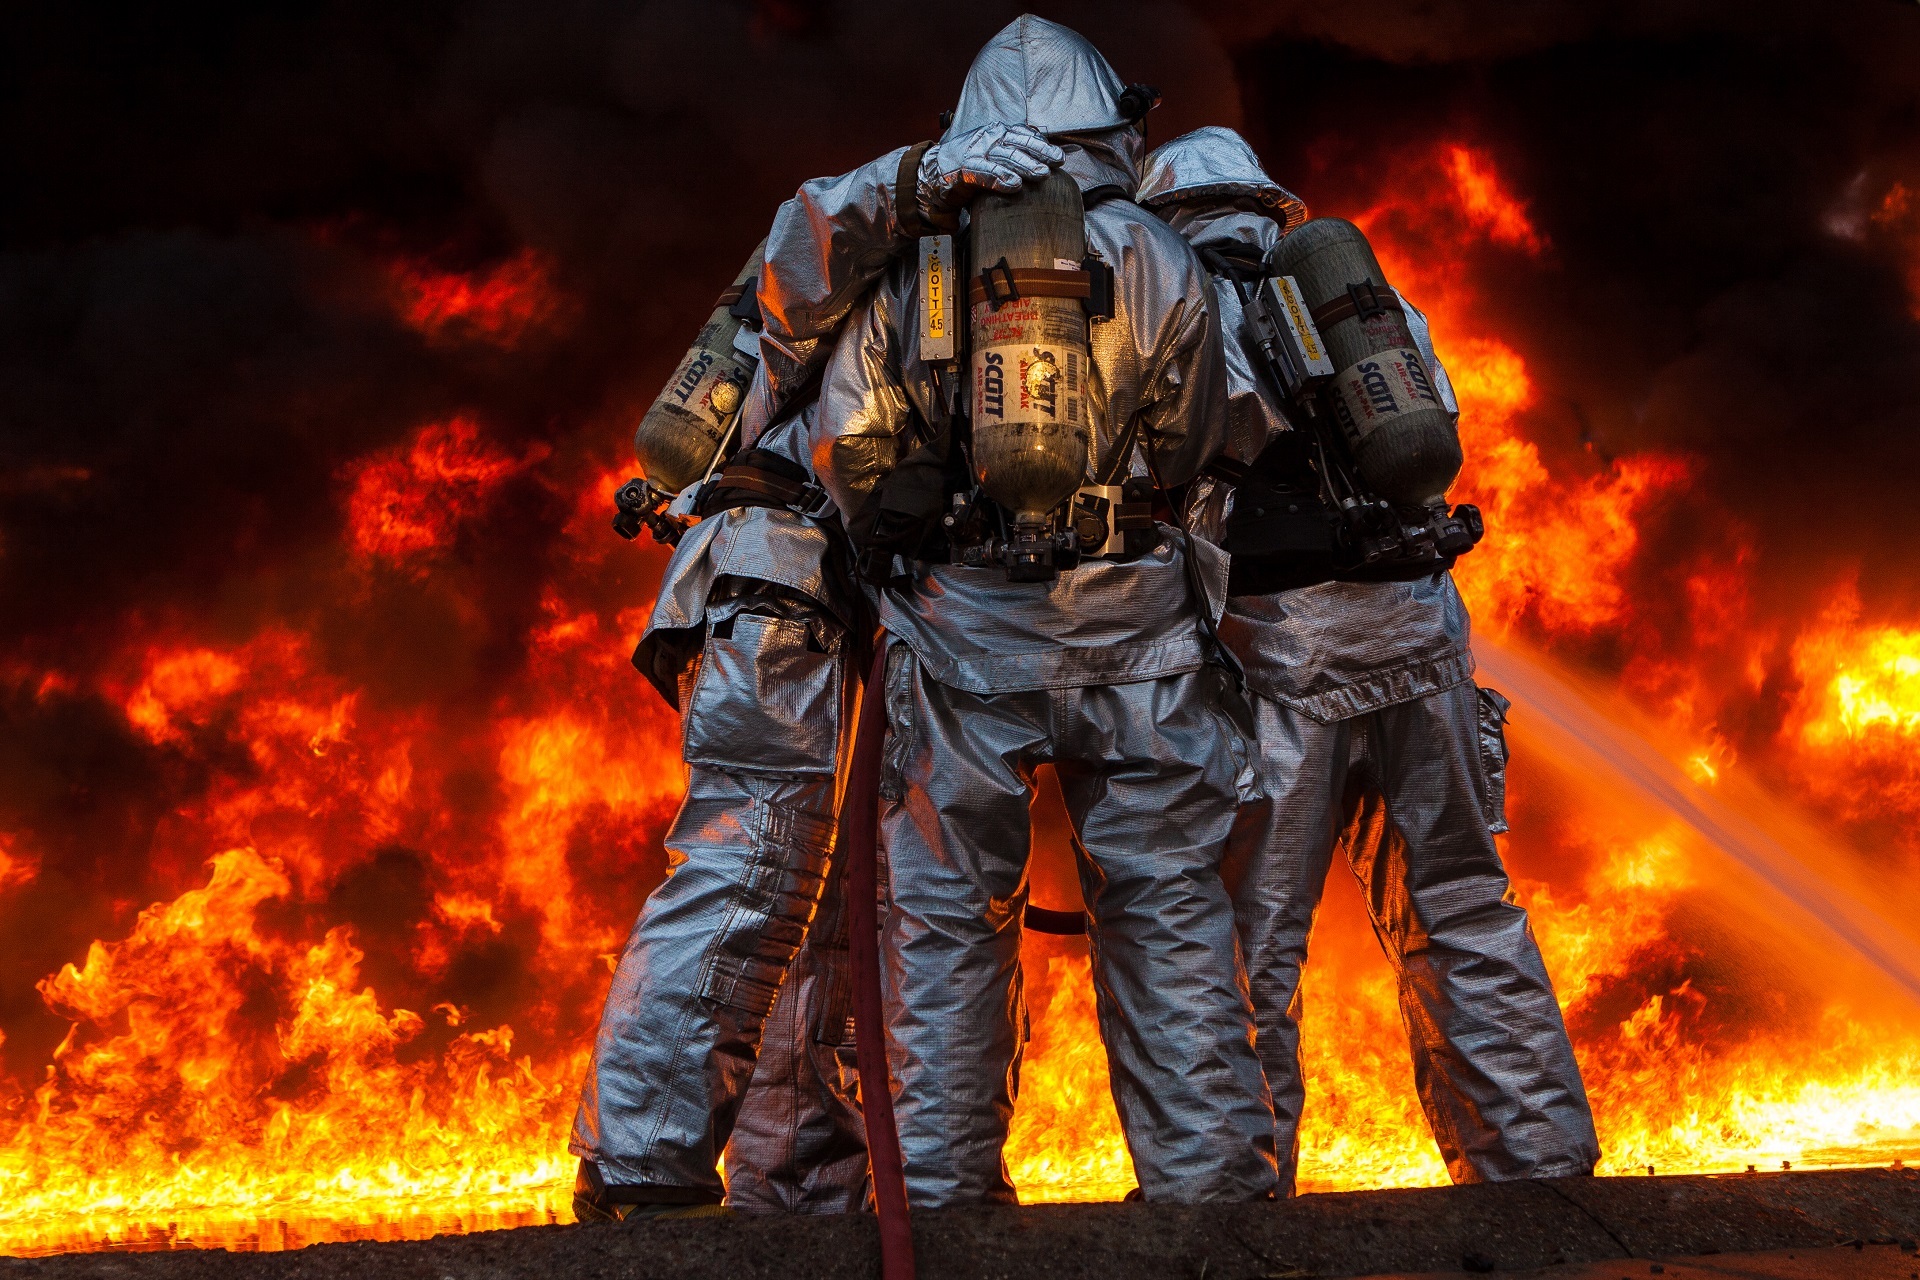
live, equipment, spray, training, fire, helmet, danger, safety, hose, protection, job, service, practice, firefighter, firefighters, screenshot, firemen, nozzle, controlled, stunt performer